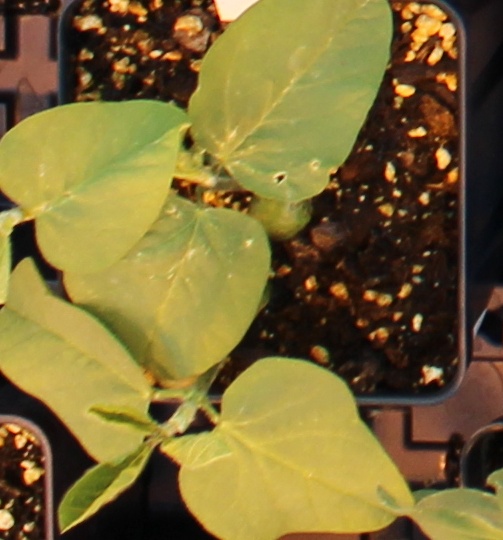
Label: Soybean